Cloudburst (1951 film)

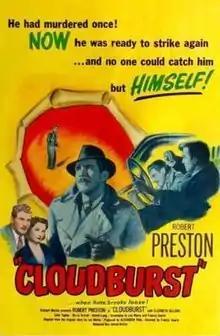
Theatrical release poster

Cloudburst is a 1951 British second feature ('B') crime drama film directed by Francis Searle, starring Robert Preston, Elizabeth Sellars, Harold Lang, Colin Tapley and Sheila Burrell. It was written by Searle and Leo Marks based on a story of the same name by Marks, a wartime cryptographer for the Special Operations Executive. It was produced by Hammer Films. Assistant director was Jimmy Sangster, Casting was handled by Michael Carreras, and Makeup was by Phil Leakey.